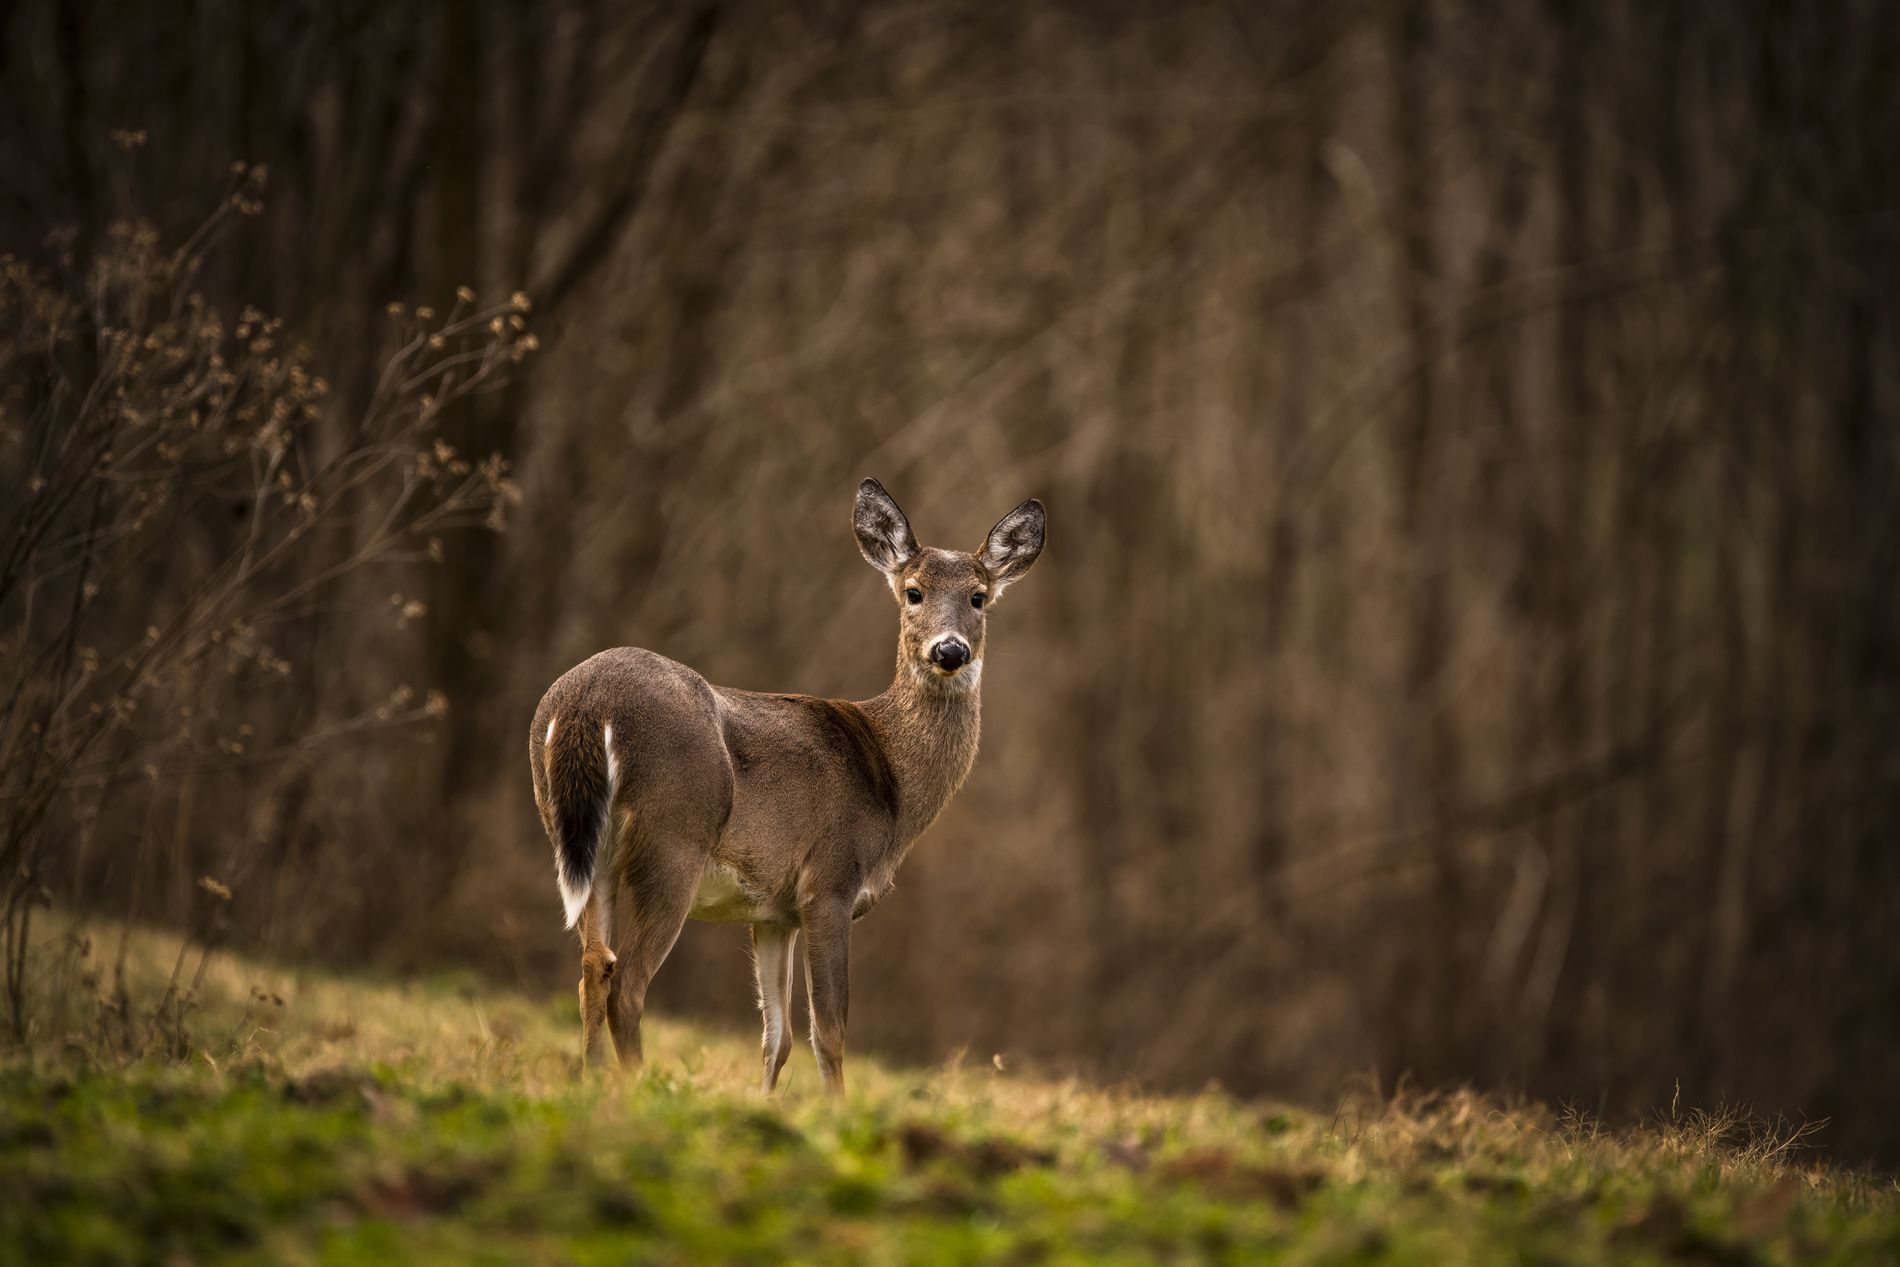
A Deer in Nature.
The image features a lone deer standing in a grassland. The deer is facing the camera, with its body slightly turned.
The background is blurred.
The eye level photograph captures a deer standing in a grassland.
The lighting is soft and warm.
The background is blurred.
The color palette includes earthy tones of brown, green, and muted gold.
The photography style is landscape focused.
Labels: Animal, Deer, Mammal, Wildlife, Antelope, Outdoors, Nature, Field, Elk, Impala, Grassland, blurry background
Camera: NIKON CORPORATION NIKON D850
Lens: 150.0-600.0 mm f/5.0-6.3, Sigma 150-600mm F5-6.3 DG OS HSM | C
Aperture: F6.3
Exposure: 1/320 sec
ISO: 200
Focal length: 600.0 mm